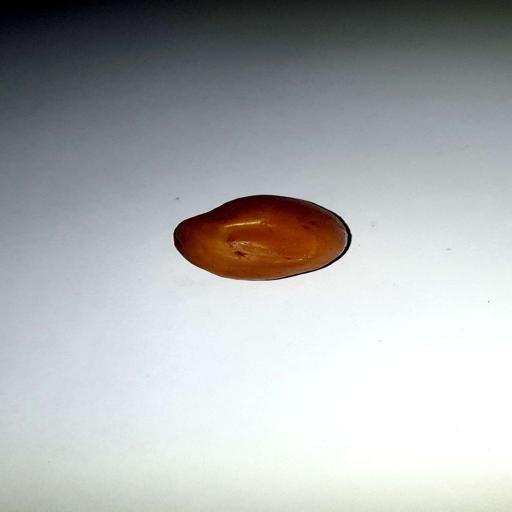
Label: bruised